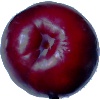
Label: Plum 2